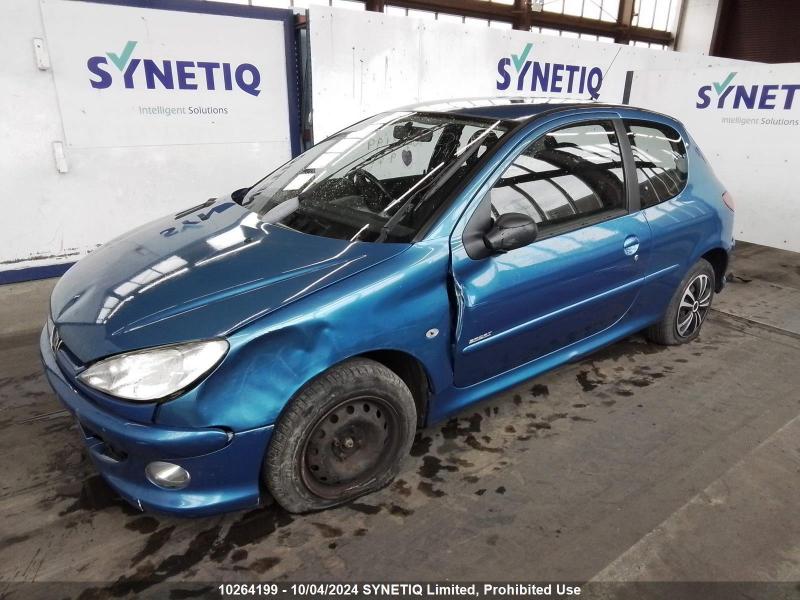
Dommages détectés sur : aile avant gauche, porte avant gauche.
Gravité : mineur